Tourism in Libya

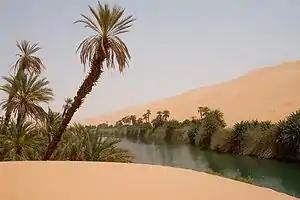
A lake in the Ubari Desert.

The medina is the heart of Tripoli and provides the best sightseeing and shopping opportunities in the city for tourists. The basic street plan of the medina was laid down in the Roman period when the walls were constructed as protection against attacks from the interior of Tripolitania, and are considered well planned, possibly better than modern street plans. In the 8th century a wall on the sea-facing side of the city was added.